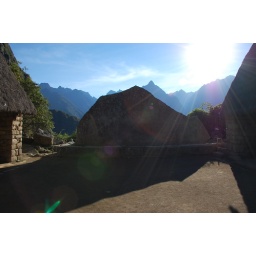
The rock was cut to blend with the mountains in the background.